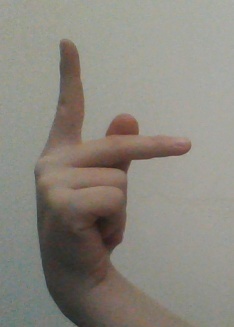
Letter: dha